Olivia Oprea

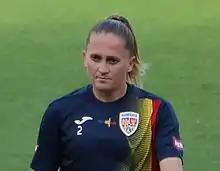

Olivia Maria Oprea (born 19 March 1987), commonly known in Spain as Oli, is a Romanian professional footballer who plays as a centre-back and a defensive midfielder for Spanish Liga F club Alhama and the Romania national team. She has also played in Spain for Sporting Huelva and Sevilla FC, as well as in Greece's A Division for Amazones Dramas, and in the 2005-06 UEFA Women's Cup with Kazakhstan's Alma KTZh. In 2011–2012 she went back to Romania to represent Olimpia Cluj of the Liga I.